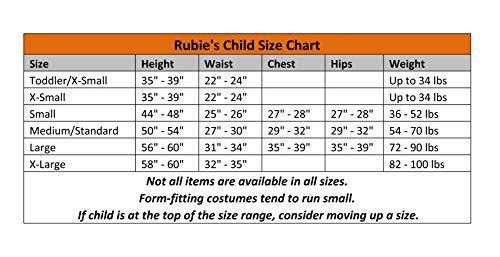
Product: Marvel Avengers Assemble Captain America Costume T-Shirt with Mask, Small
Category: Clothing, Shoes & Jewelry | Novelty & More | Clothing | Novelty | Men | Shirts | T-Shirts
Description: Marvel Avengers Assemble Captain America Costume T-Shirt with Mask, Small.
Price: $10.36
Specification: ProductDimensions:18x12x3inches|ItemWeight:4.8ounces|ShippingWeight:5ounces(Viewshippingratesandpolicies)|DomesticShipping:ItemcanbeshippedwithinU.S.|InternationalShipping:ThisitemcanbeshippedtoselectcountriesoutsideoftheU.S.LearnMore|ASIN:B00HA4YVH2|Itemmodelnumber:620029_S|Manufacturerrecommendedage:36months-4years